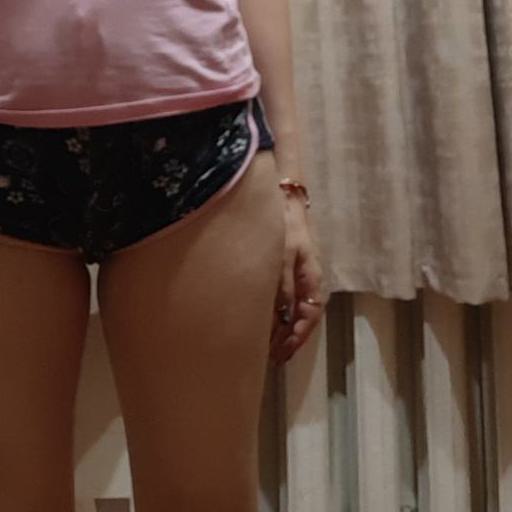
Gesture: no_gesture